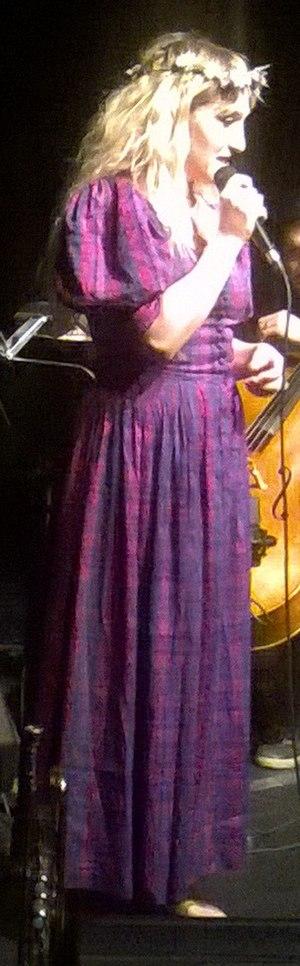
Ma photo de Kyrie Kristmanson à Montréal , Québec, Canada au La Chapelle.
Kyrie Kristmanson est une auteure-compositrice-interprète canadienne née en 1990 à Ottawa.